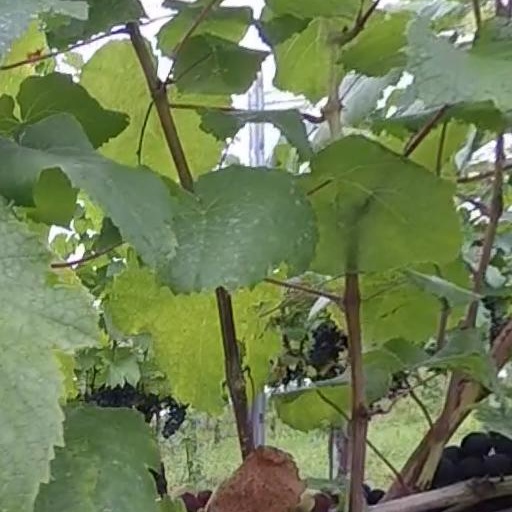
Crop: grape